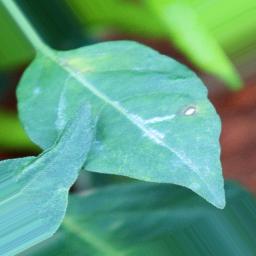
Label: cercospora